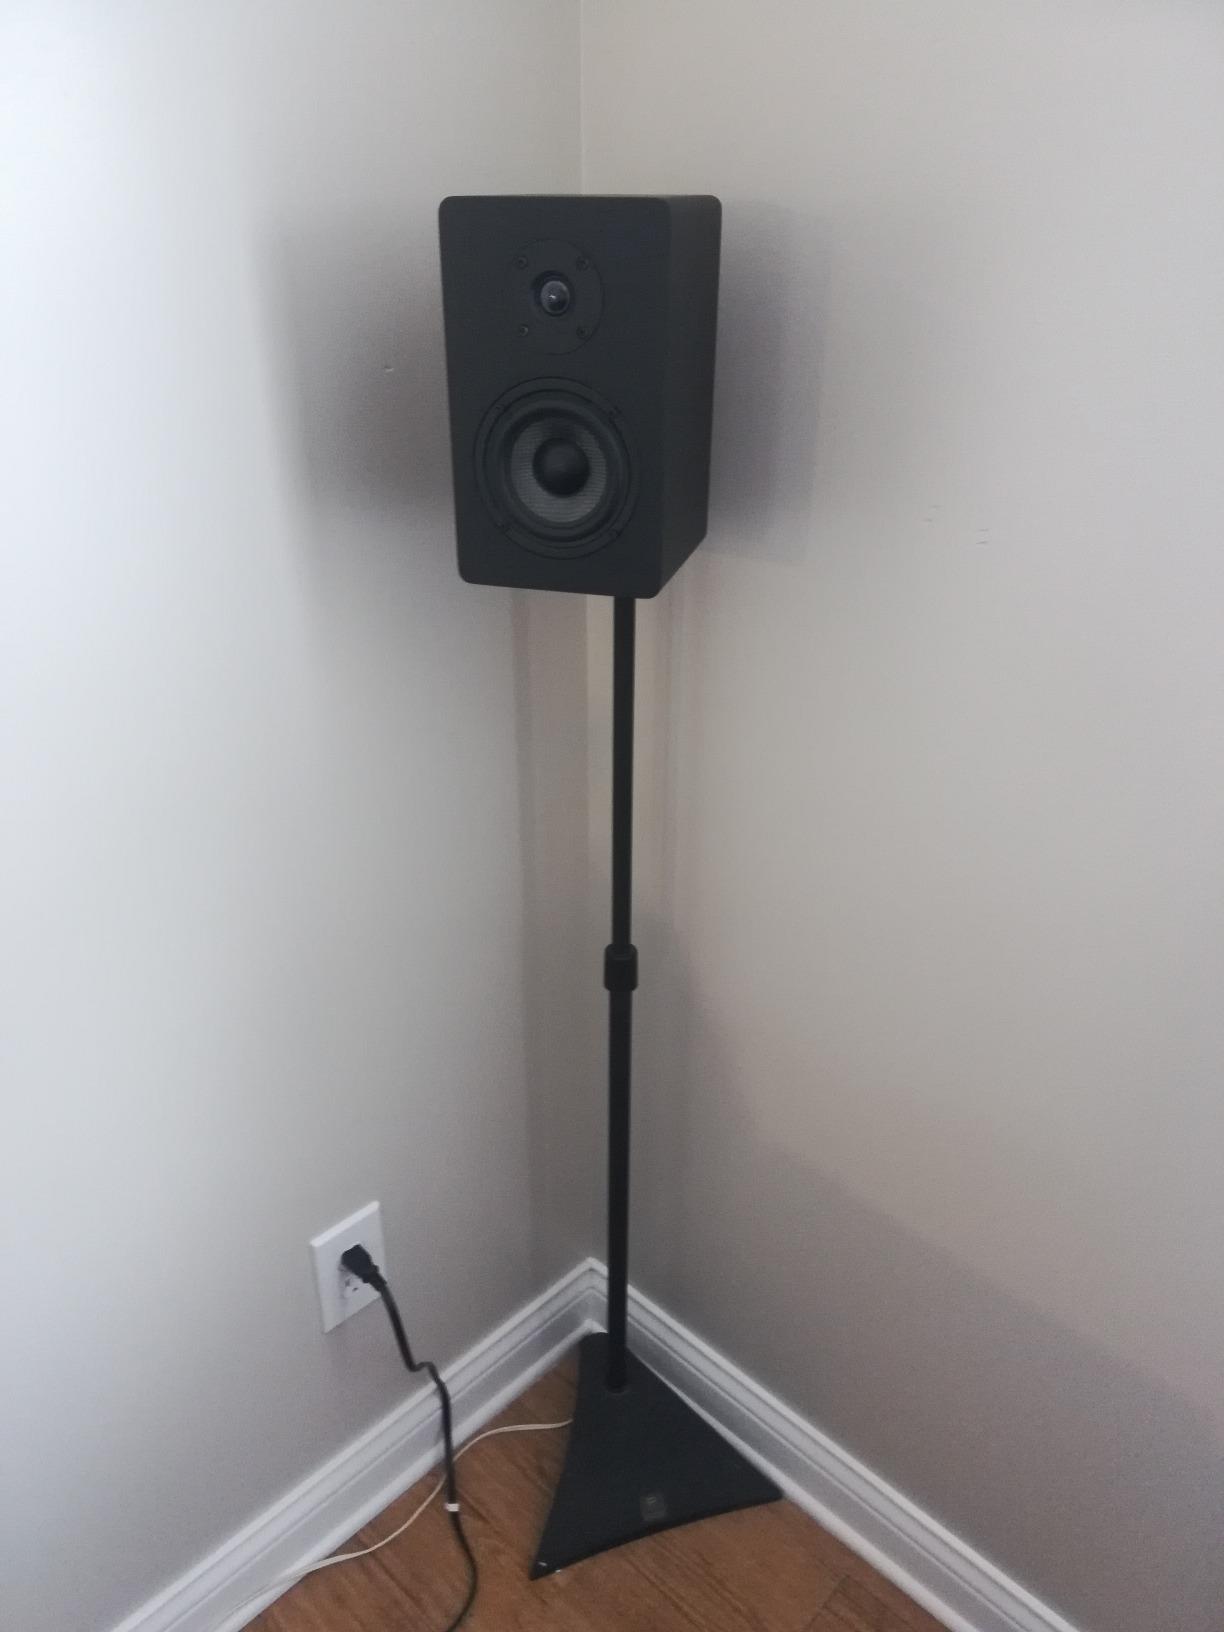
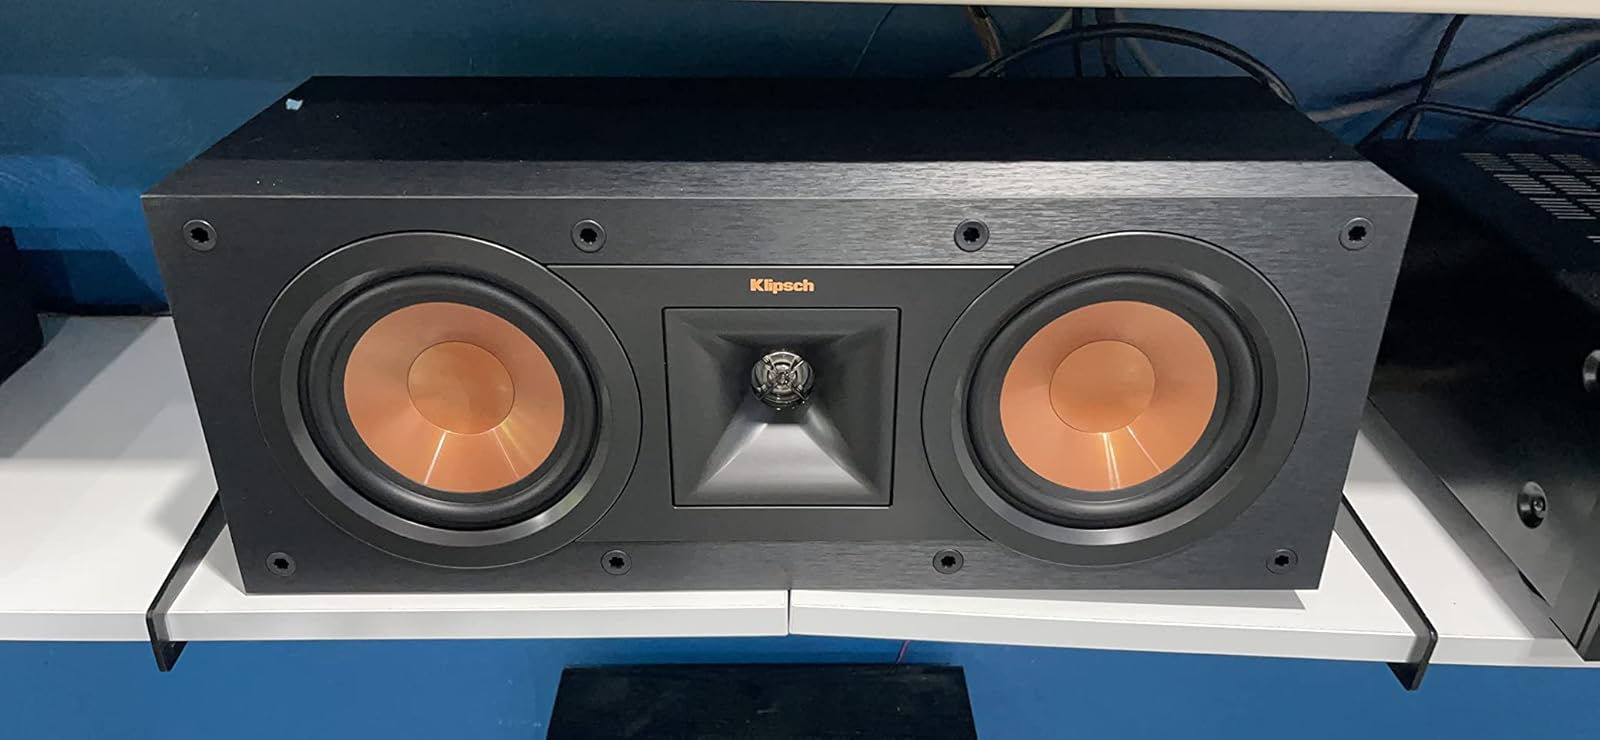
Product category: speaker
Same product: no